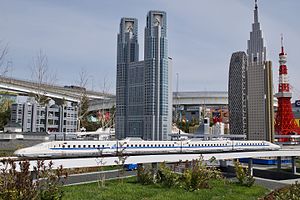
Legoland Japan
Miniland i Legoland Japan.
Legoland Japan er en temapark i Nagoya, Japan. Parken åbnede 1. april 2017 som den første Legoland-temapark i Japan, den anden i Asien efter Legoland Malaysia Resort og den ottende på verdensplan. Parken omfatter en række forlystelser samt et miniland med kendte steder så som Tokyo Station, Kiyomizu-templet i Kyoto og Nagoya-borgen. Det forventes at parken vil få over to millioner besøgende om året.